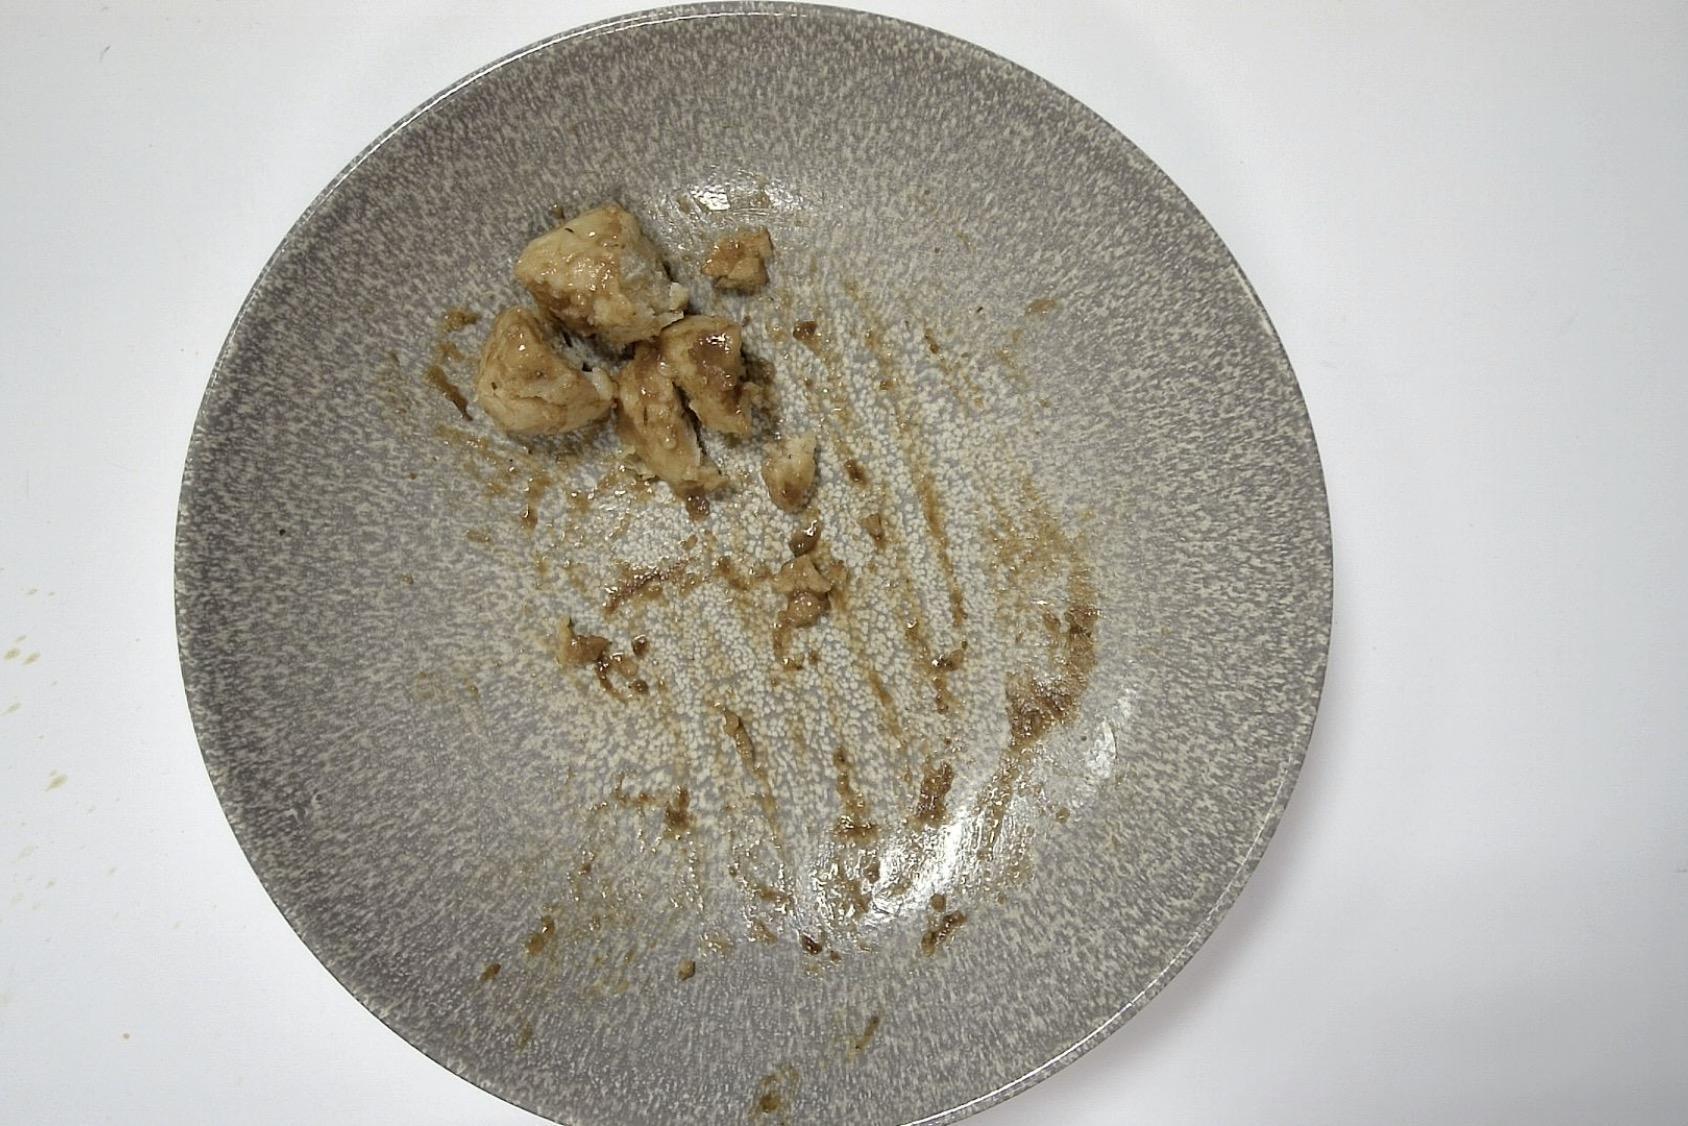
Gericht: Rinderbraten mit Rotkohl , Semmelknödel , Malzbier-Senf-Sauce
Portionsgröße: Normale Portion
Zutaten: Semmelknödel , Rotkohl, Rinderbraten, Malzbier-Senf-Sauce
Gewicht vorher: 370 g
Kalorien vorher: 402,4 kcal
Gewicht nachher: 334 g
Kalorien nachher: 363,248 kcal